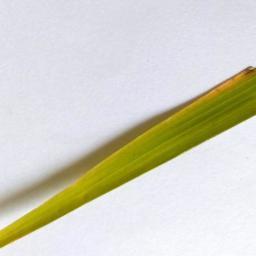
Label: Rice___Leaf_Blast